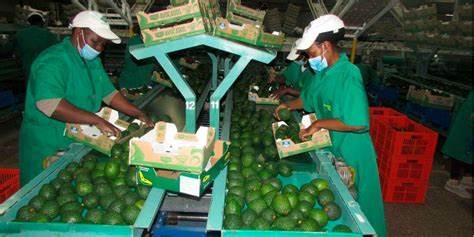
Matunda aina ya parachichi, yakiwa yanapitia mchakato kiwandani, kabla ya kupakiwa na kupelekwa sokoni kwa ajili ya  kuuzwa.